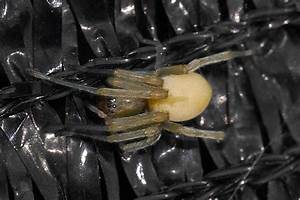
Label: ragno